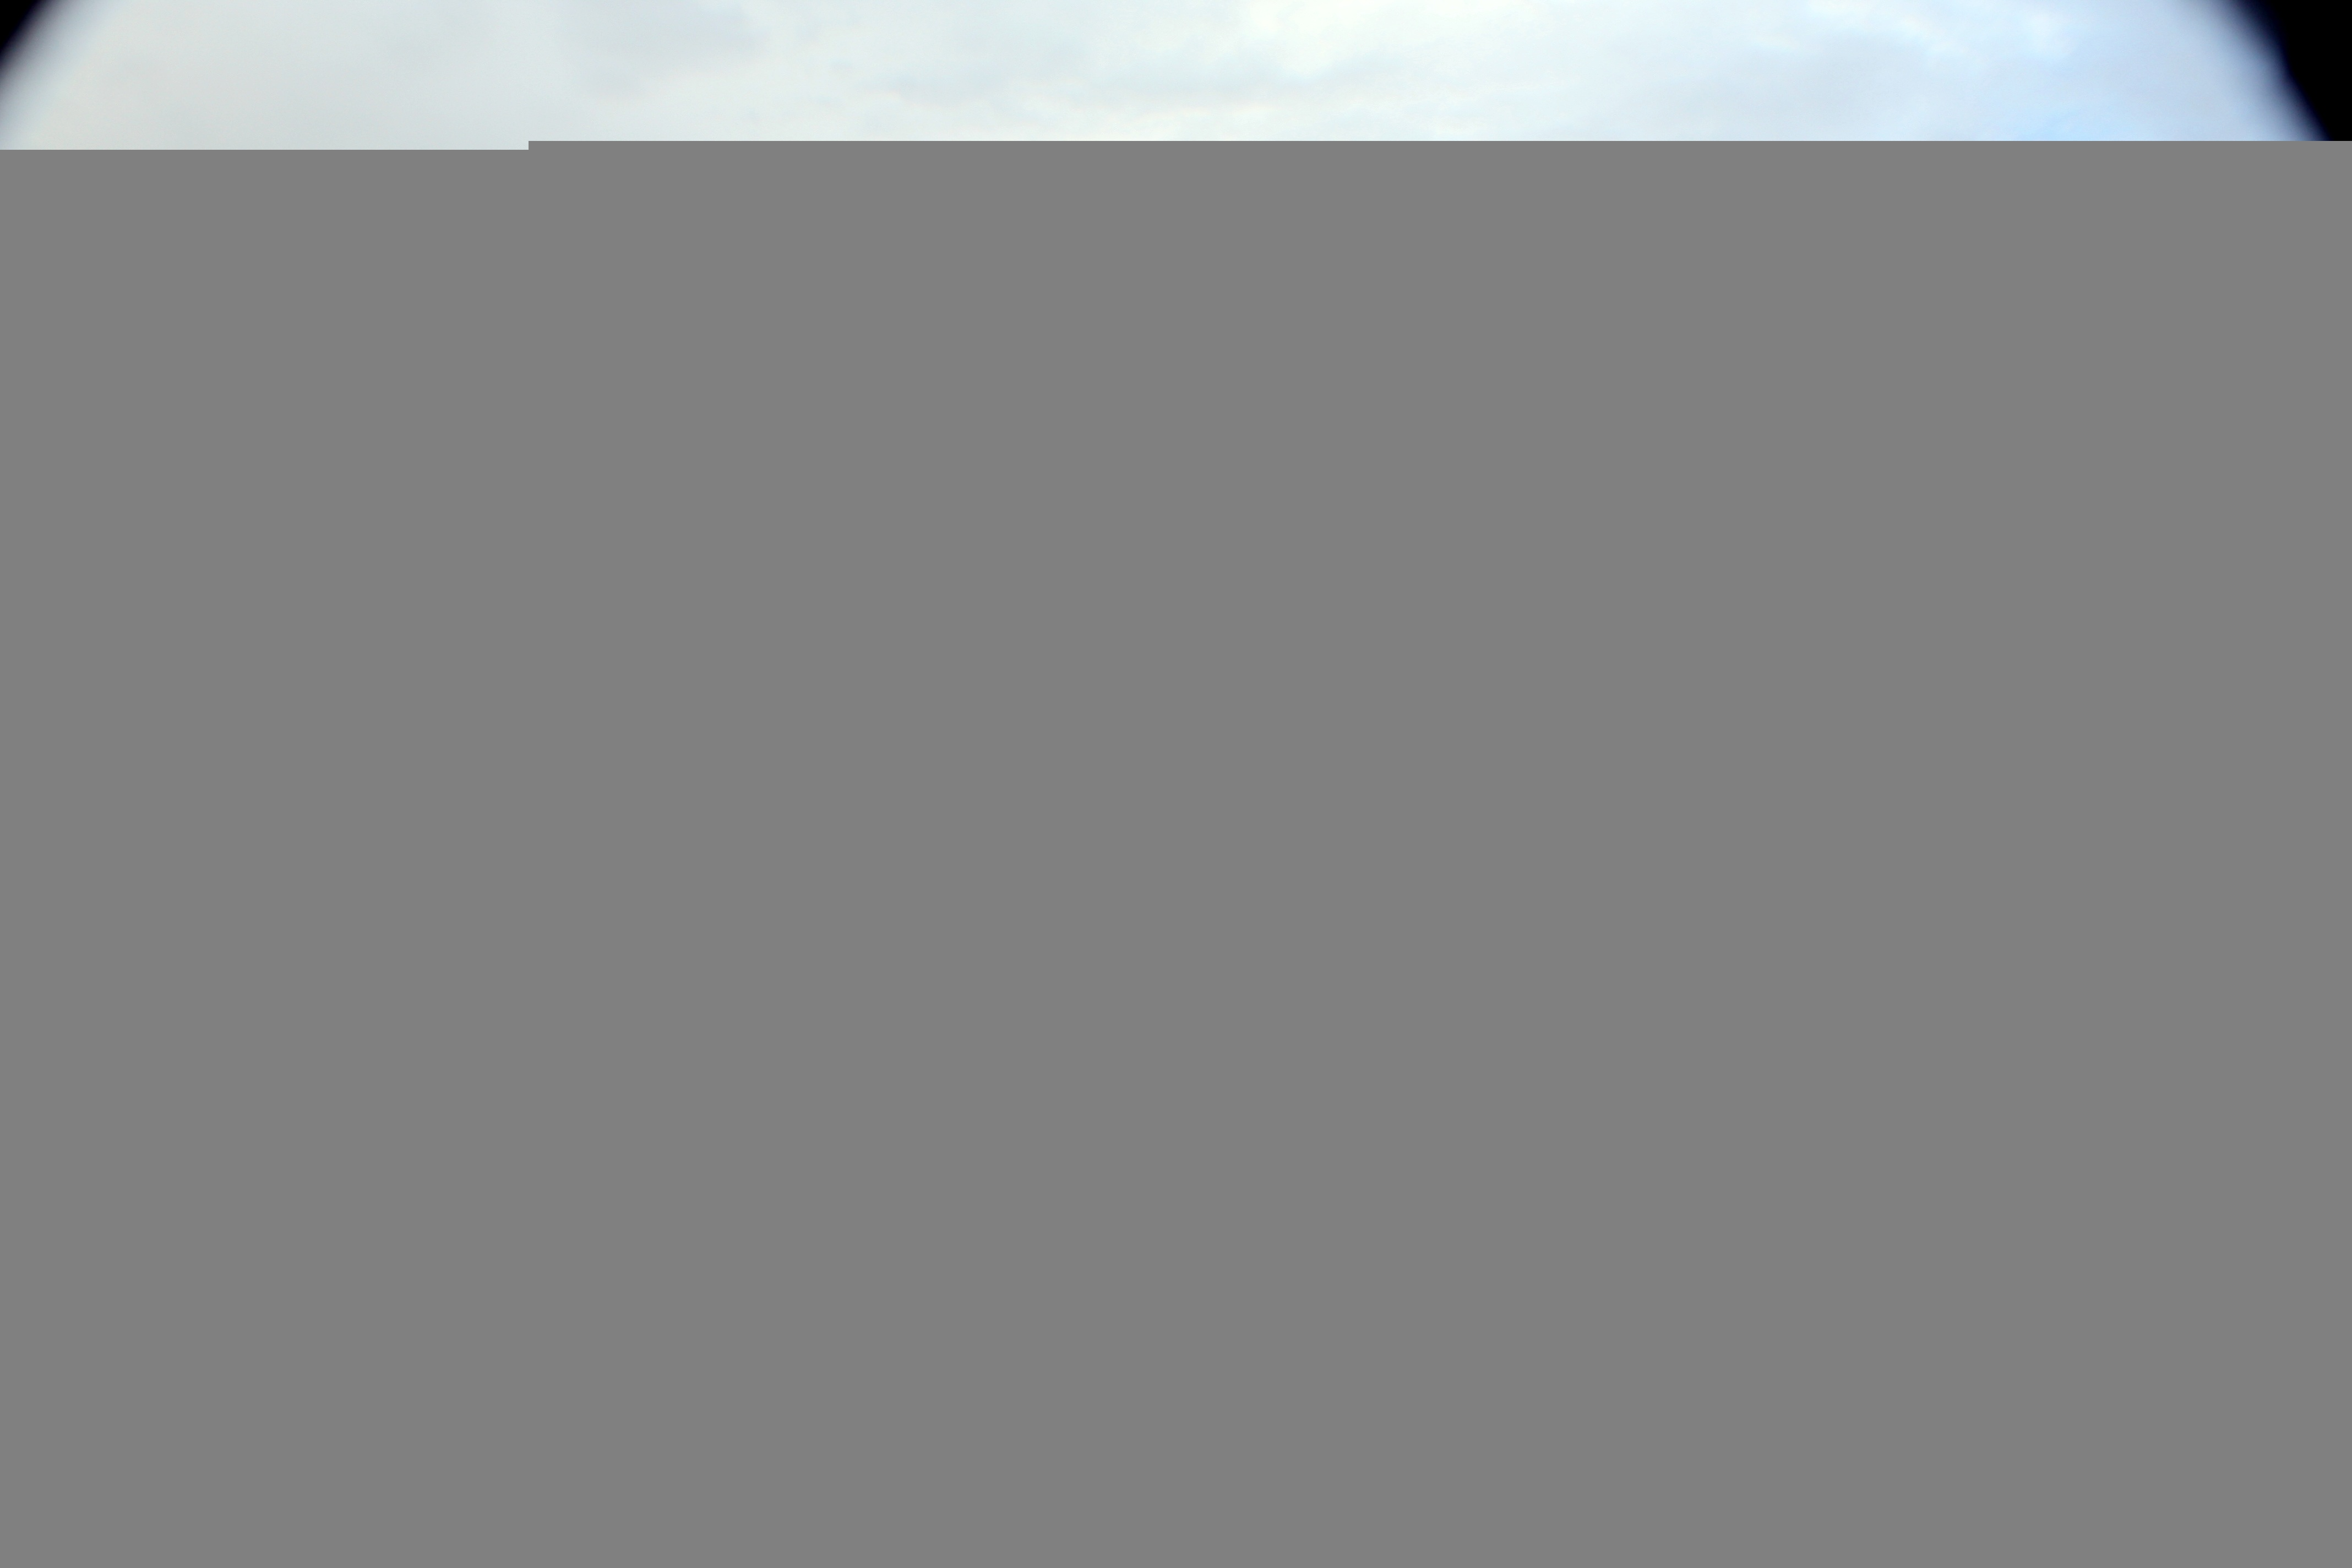
landscape, coast, nature, mountain, cloud, road, hill, highway, driving, park, rock formation, ancient, arizona, road trip, rocks, geology, infrastructure, tourist attraction, painted desert